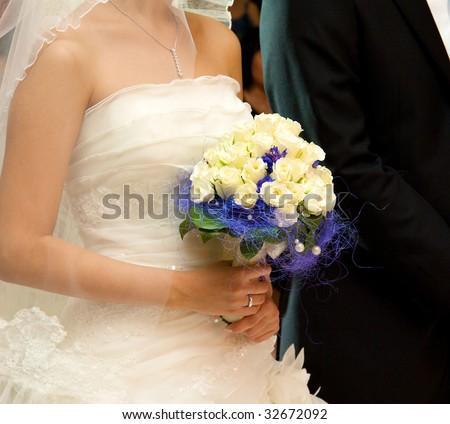
the bride with a wedding bouquet